Arc Infrastructure

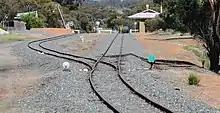
Wickepin yard in October 2013

In December 2000, the State Government privatised Westrail, with the Australian Railroad Group, a 50/50 joint venture between Genesee & Wyoming and Wesfarmers, the successful bidder. Included in the sale was a 49-year lease on the below rail infrastructure network. This part of the business was rebranded as WestNet Rail.